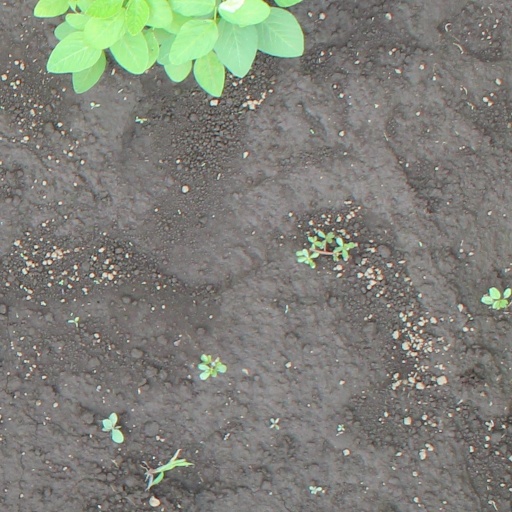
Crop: soybean